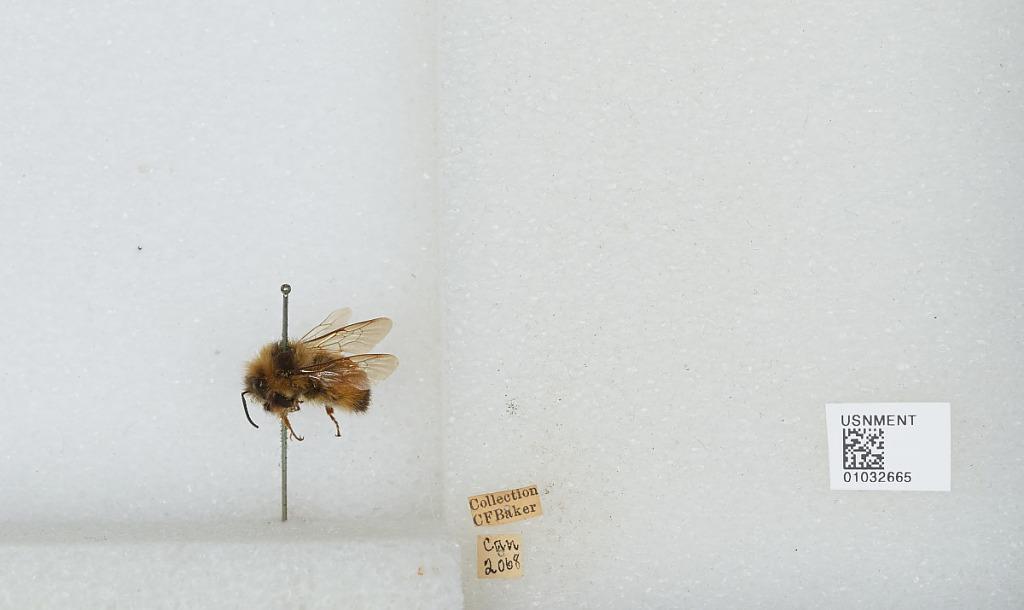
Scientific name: Bombus (Pyrobombus) ternarius Say
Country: Canada